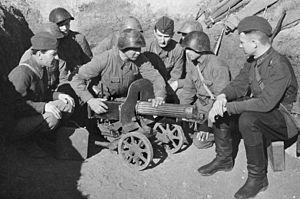
Anatoli Sergueïevitch Garanine est un photographe photojournaliste russe.